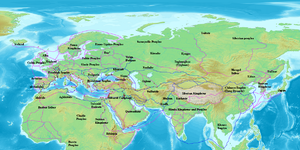
La route de la soie est un réseau ancien de routes commerciales entre l'Asie et l'Europe, reliant la ville de Chang'an en Chine à la ville d'Antioche, en Syrie médiévale. Elle tire son nom de la plus précieuse marchandise qui y transitait : la soie.